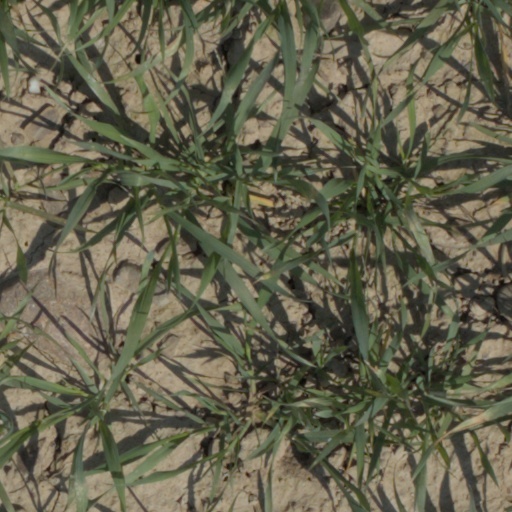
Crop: wheat